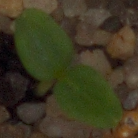
Label: cleavers